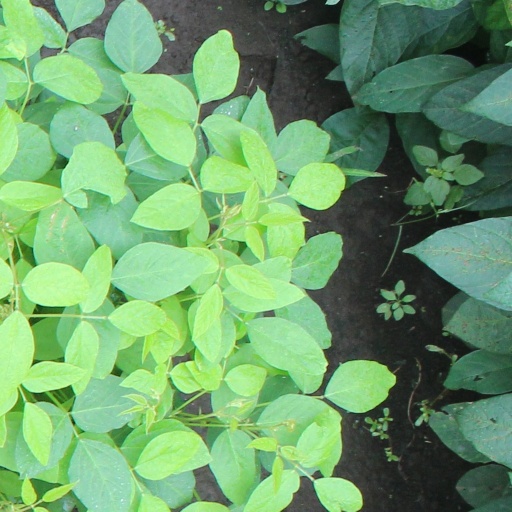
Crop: soybean